Two Town Rowdy

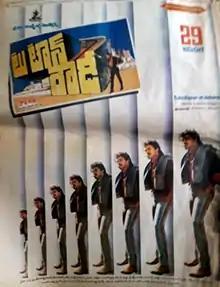
Theatrical release poster

Two Town Rowdy is a 1989 Telugu-language action film produced by C. Venkat Raju and B. Sivaraju under the Sri Vijaya Lakshmi Productions banner and directed by Dasari Narayana Rao. It stars Venkatesh and Radha, with music composed by Raj–Koti. It is a remake of the Hindi film "Tezaab". The film was "average"' at the box-office.